Samuel Vaughan

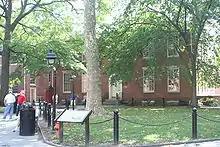
Philosophical Hall, Philadelphia today

Vaughan also spent time in Hallowell, Maine, meeting up with William Hazlitt there in the winter of 1784–5. Sarah Vaughan had inherited property on the Kennebec River, from her father, who was a "Kennebeck Proprietor", and also a congregationalist supporter of the Brattle Square Church. Two of the Vaughan sons (Benjamin and Charles) settled there, and another (John, a business partner of Robert Morris) at Philadelphia. Samuel Vaughan in fact intended a religious project in the area, which was put in the hands of Charles, who became a "Kennebeck Proprietor"; but the original aim became muted as Charles's lack of business acumen showed through.